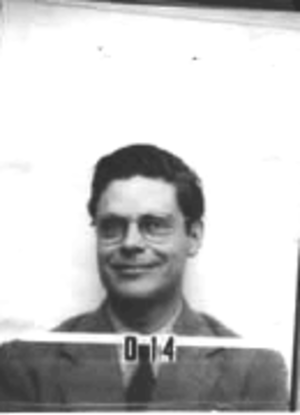
Robert Rathbun Wilson est un physicien américain qui a été chef de projet lors du Projet Manhattan et l'un des responsables de la création du Fermilab, duquel il est aussi directeur de 1967 à 1978.